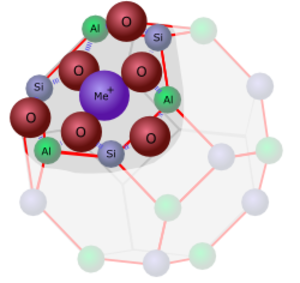
La sodalite est une espèce minérale du groupe des silicates, sous-groupe des tectosilicates, formée de silicate chloré de sodium et d'aluminium, de formule chimique Na₈Al₆Si₆O₂₄Cl₂ avec des traces de fer, manganèse, potassium, calcium, eau et soufre. C'est l'un des constituants du lapis-lazuli.